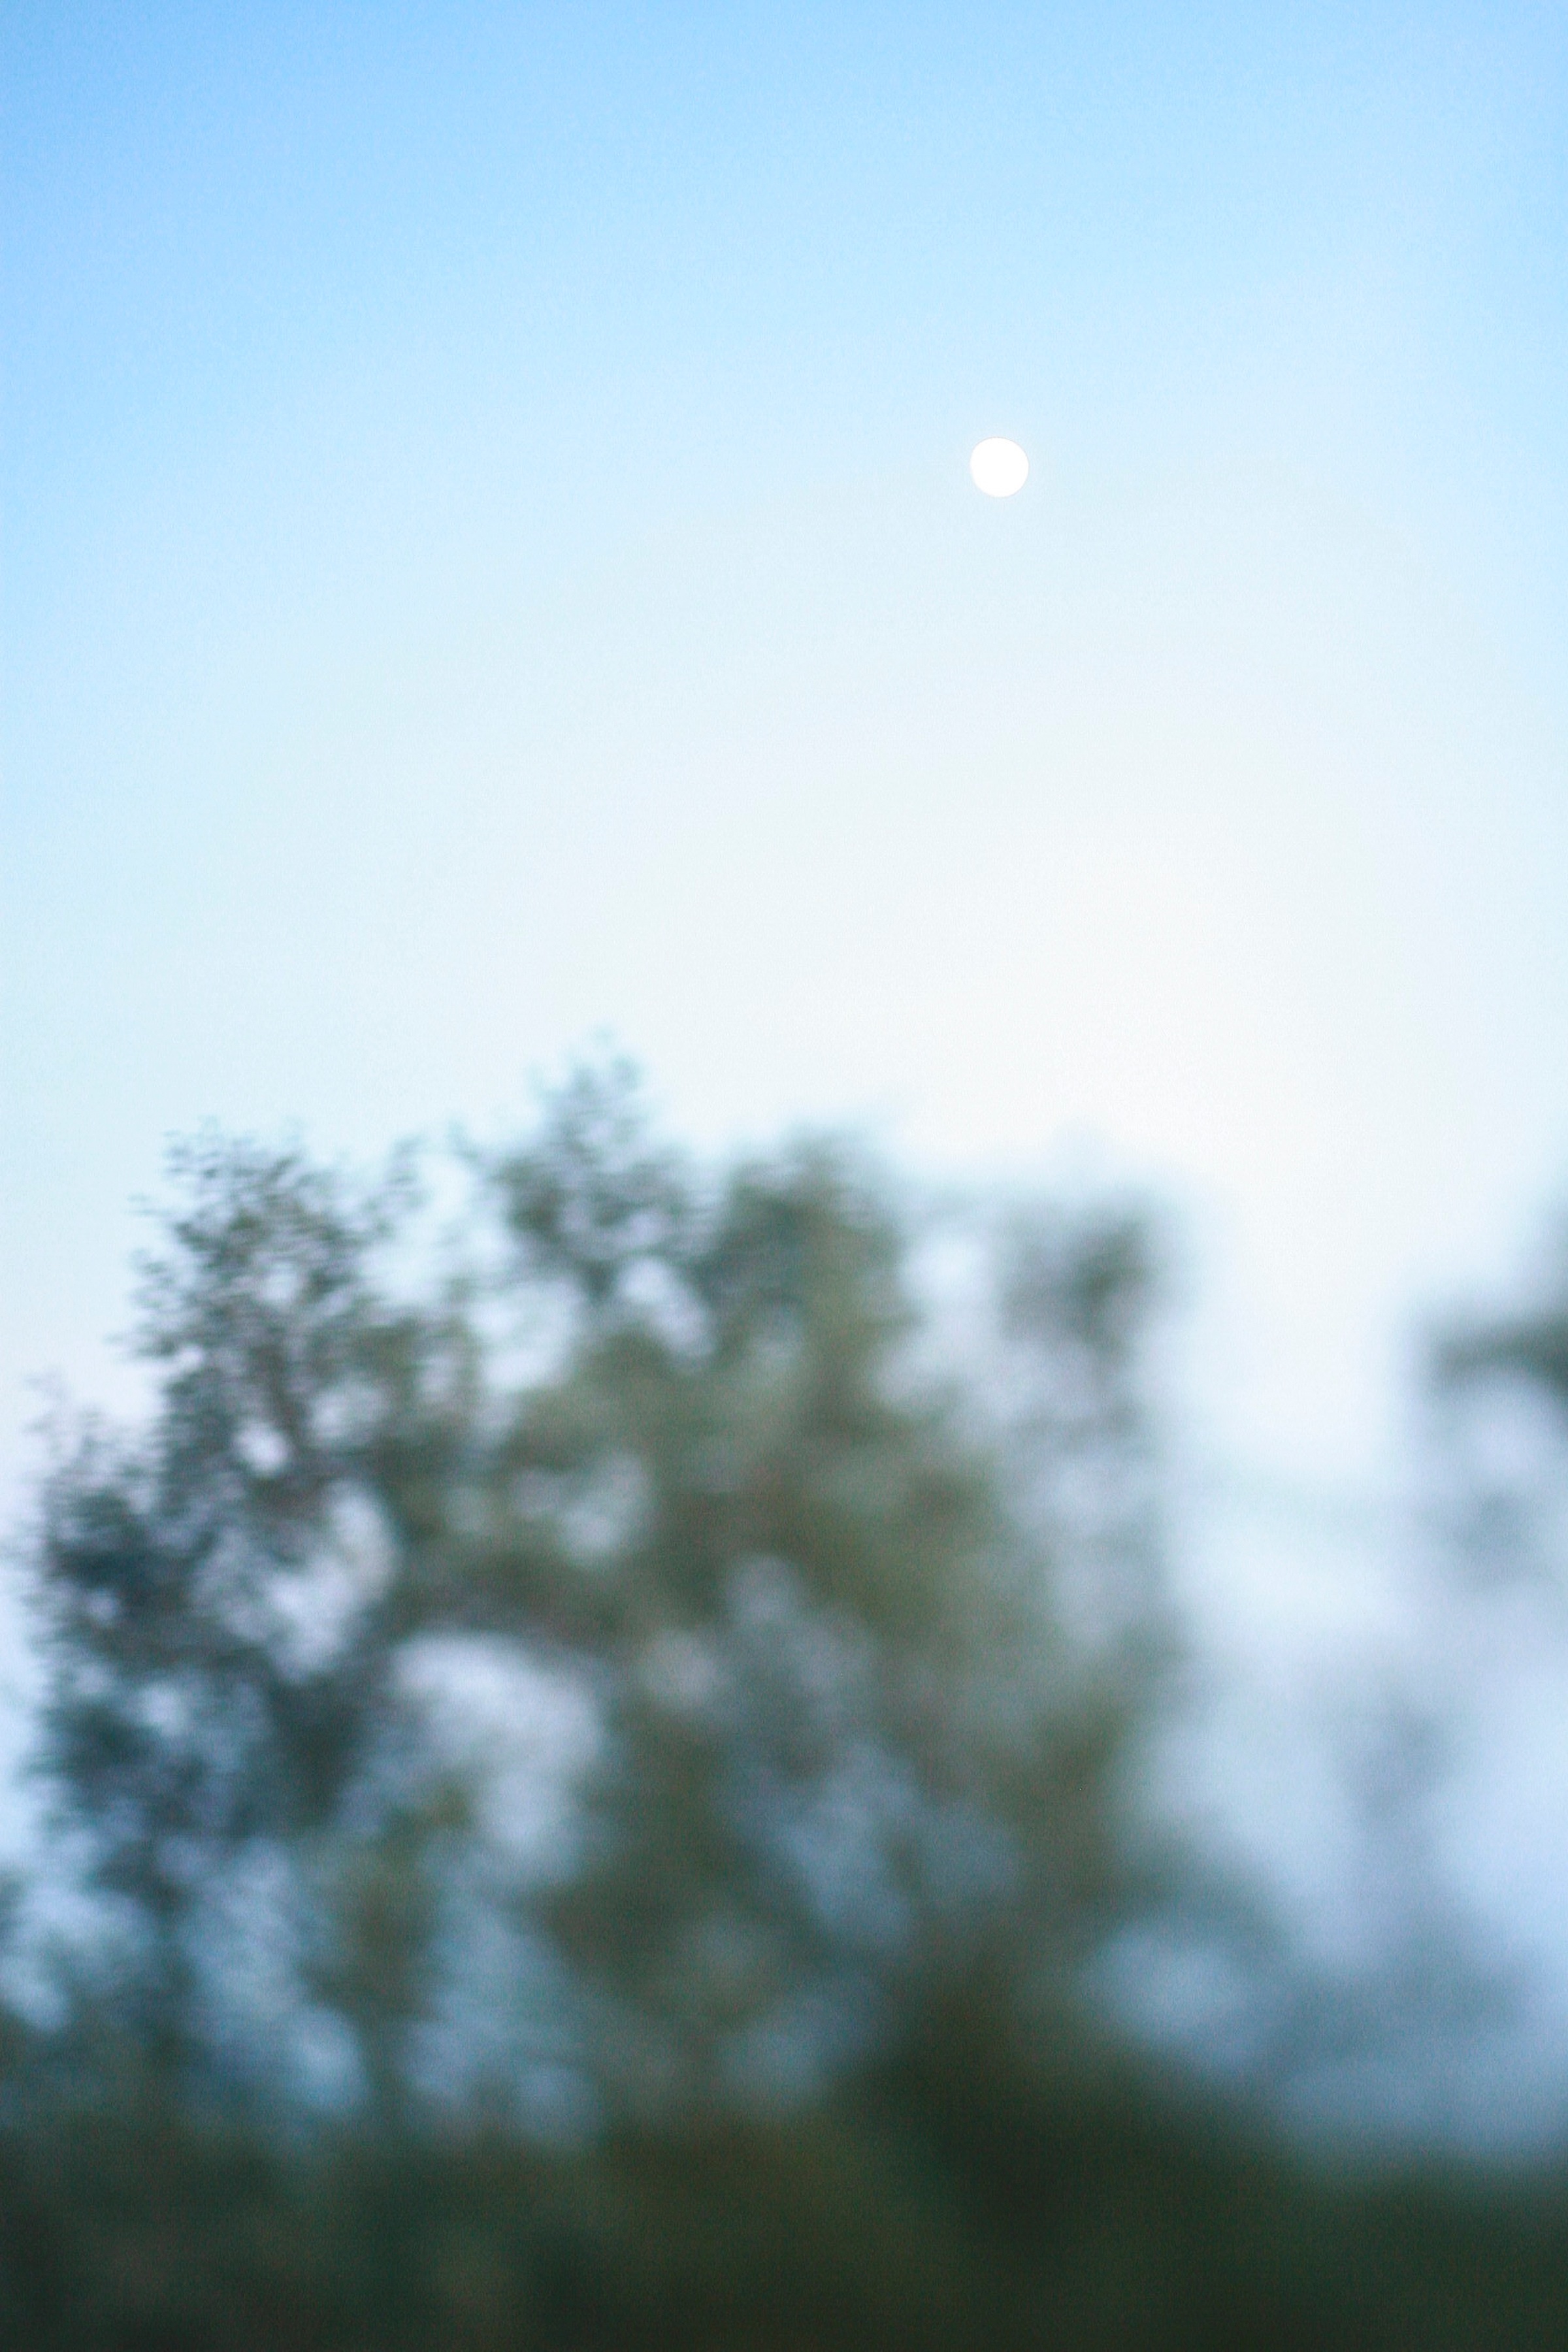
tree, nature, grass, branch, cloud, sky, meadow, sunlight, morning, atmosphere, atmospheric phenomenon, atmosphere of earth